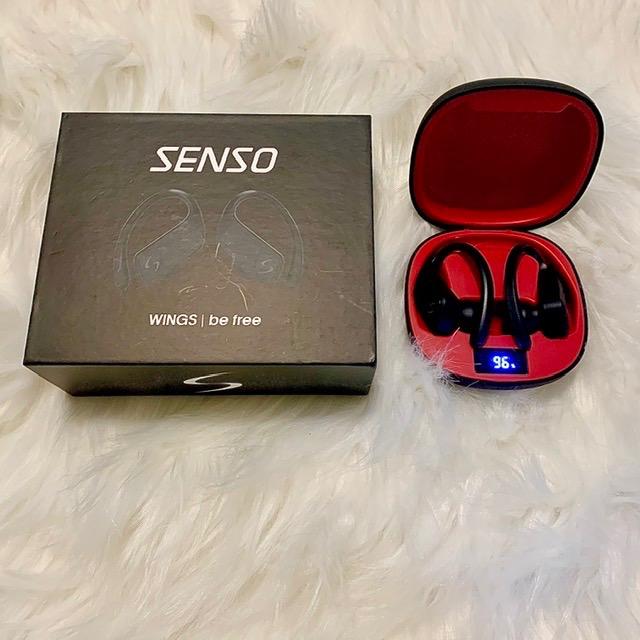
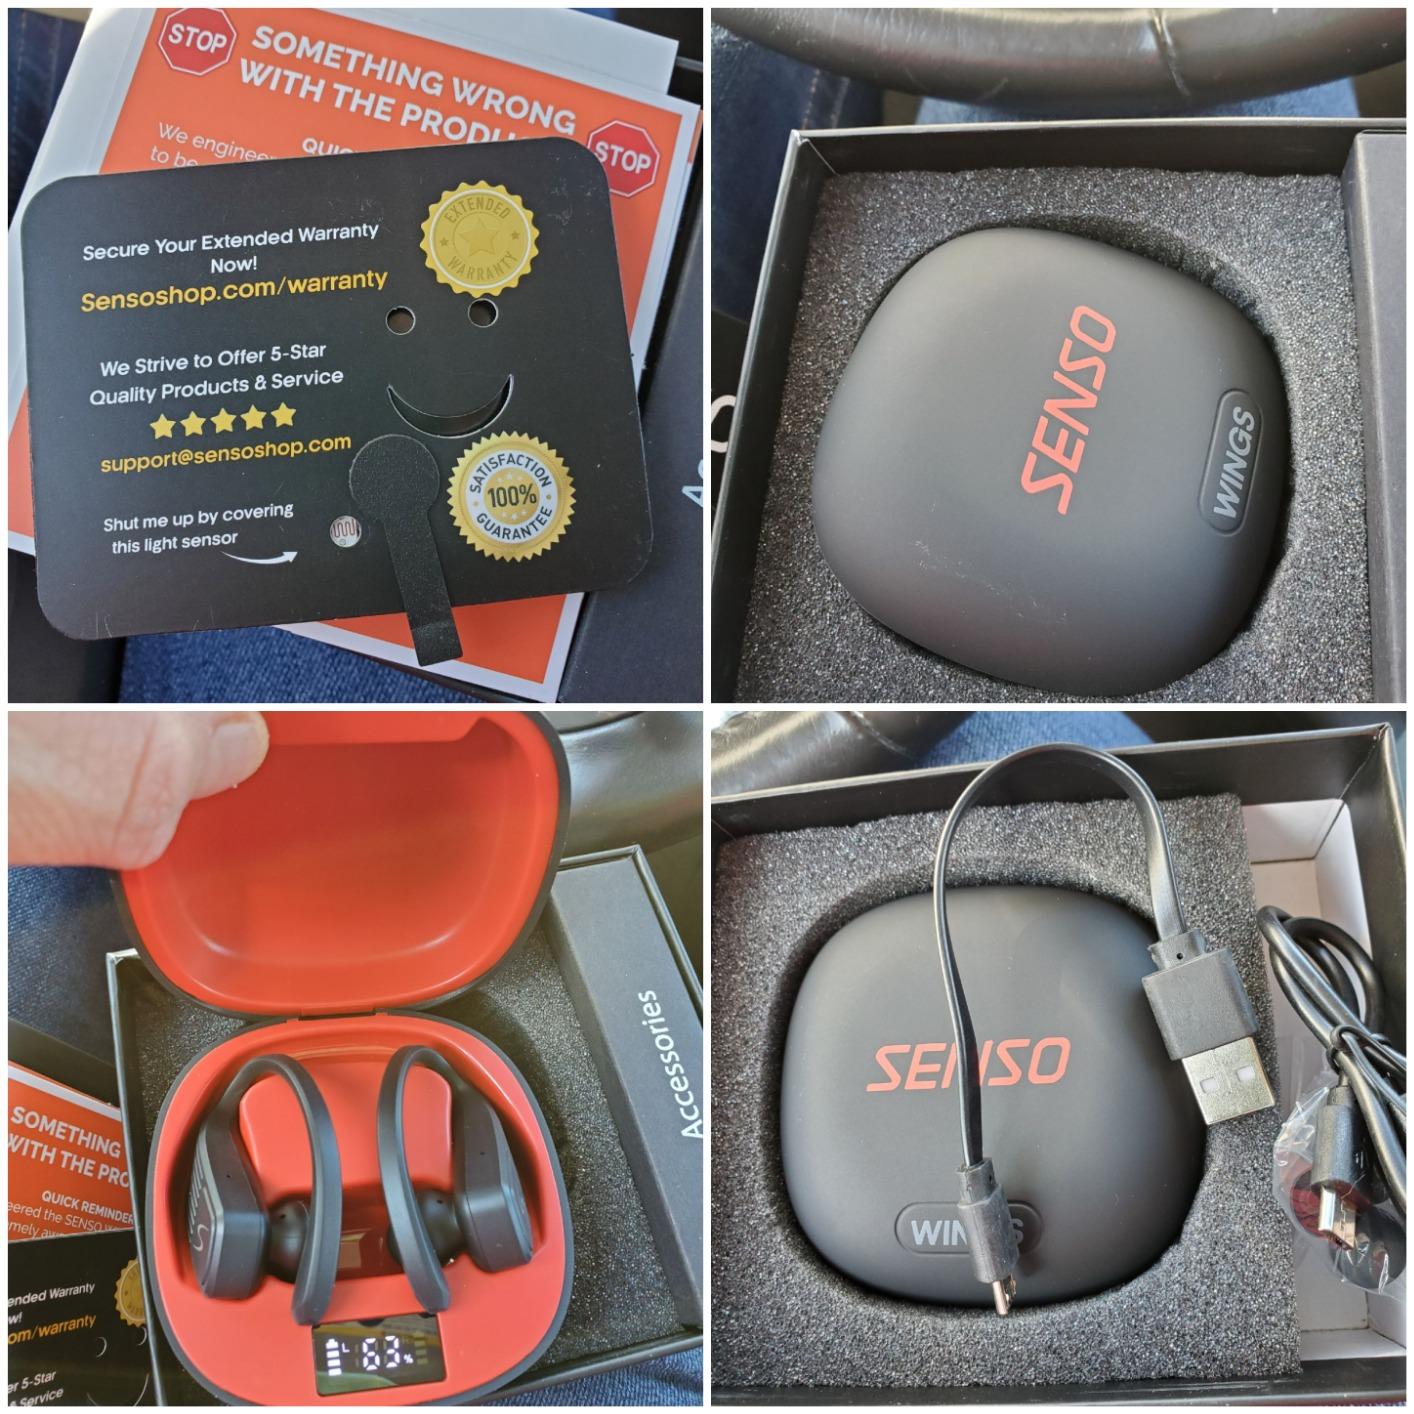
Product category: earbuds
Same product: yes